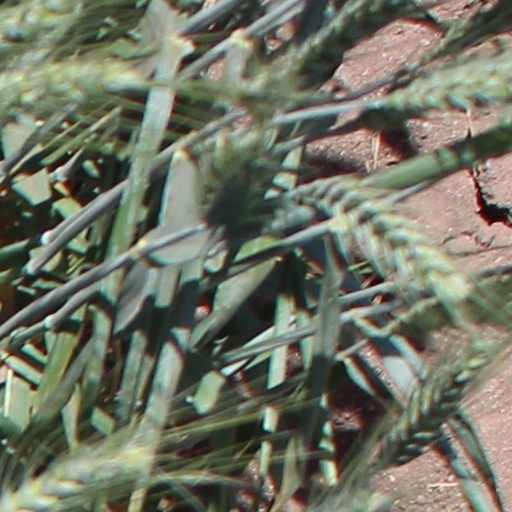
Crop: wheat